Court (District Electoral Area)

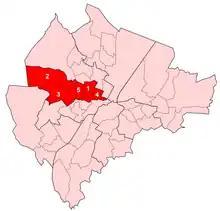
Wards of Court DEA in Belfast from 1993 to 2014 (see census table)

The DEA was created for the 1985 local elections. It initially contained six wards, three of which came from the abolished Area E, with the remainder from Area G. From the 1993 through 2011 local elections, it contained five wards, namely Crumlin, Glencairn, Highfield, Shankill and Woodvale, following the abolition of the Saint Anne's ward. For the 2014 local elections, the Crumlin ward was abolished, the Glencairn ward was replaced by Forth River ward and the Highfield ward was replaced by Ballygomartin ward. These four wards were joined by the Falls and Clonard wards, which had previously been part of the abolished Lower Falls DEA.